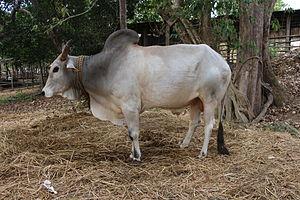
La gangatiri est une race bovine indienne. Elle appartient à la sous-espèce zébuine de Bos taurus.